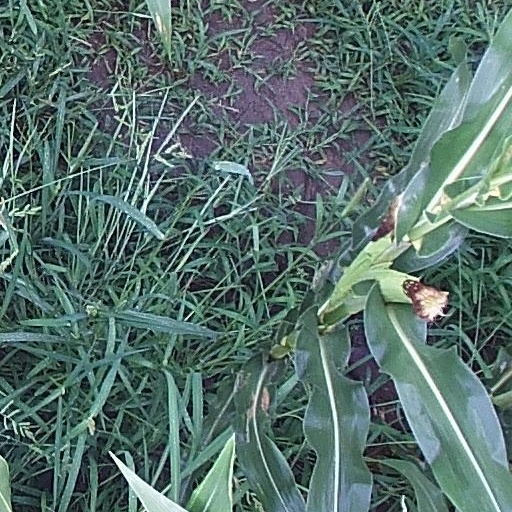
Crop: maize; corn